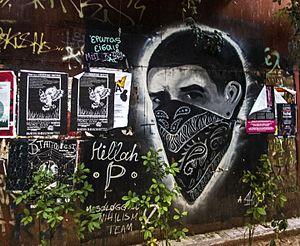
Pávlos Fýssas est un rappeur et antifasciste grec, né le 10 avril 1979 et assassiné le 18 septembre 2013 à Keratsíni, une banlieue d'Athènes. Il est aussi connu sous le nom de scène Killah P.